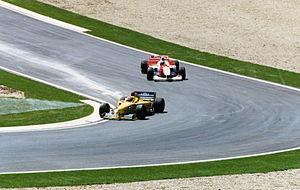
La Forti FG01-95B est la deuxième monoplace de Formule 1 engagée par l'écurie italienne Forti Corse, dans le cadre des cinq premières manches du championnat du monde de Formule 1 1996. Elle est pilotée par les Italiens Luca Badoer, en provenance de la Scuderia Minardi, et Andrea Montermini, en provenance de l'écurie Pacific Racing. Le Français Franck Lagorce en est le pilote d'essais.